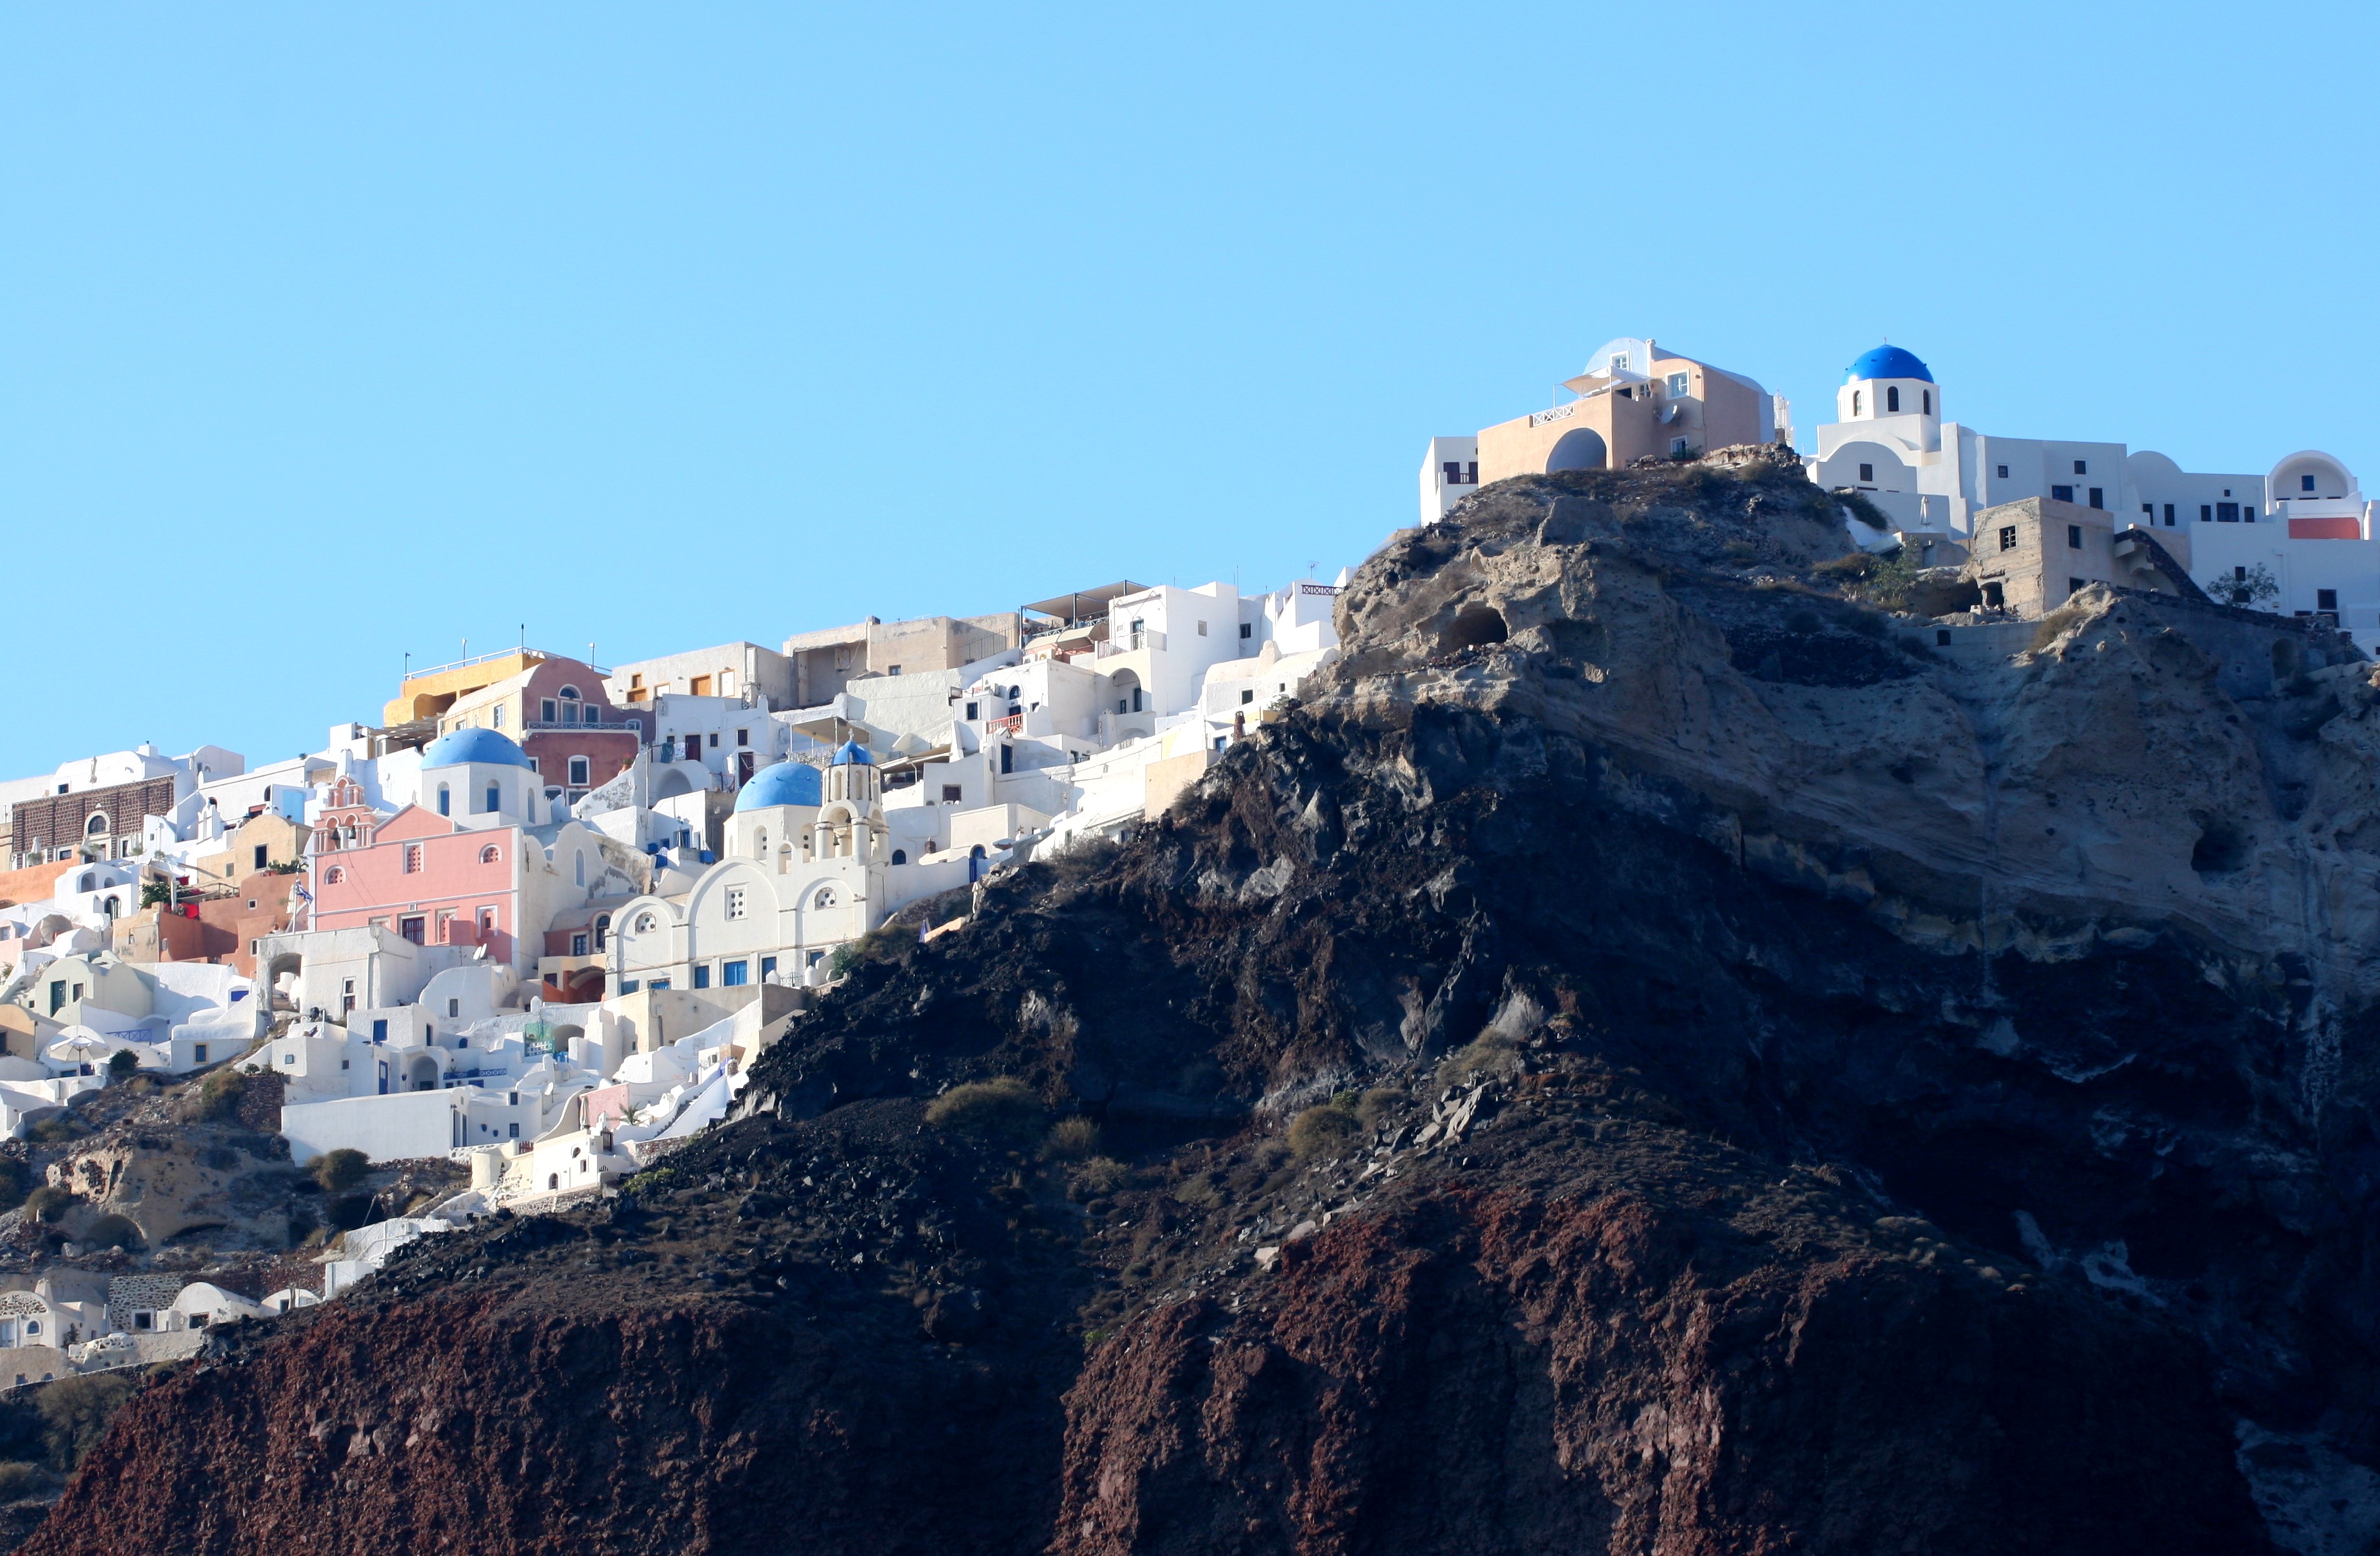
sea, coast, rock, walking, mountain, town, adventure, mountain range, panorama, cliff, holiday, island, blue, tourism, terrain, summit, santorini, geology, alps, greece, caldera, cape, cyclades, landform, aerial photography, white houses, greek island, geographical feature, mountainous landforms